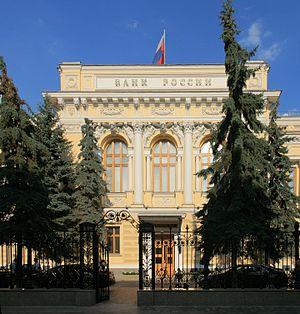
La Banque de Russie ou Banque centrale de la Fédération de Russie est la banque centrale de Russie. Ses attributions sont décrites dans l'article 75 de la Constitution de la Fédération de Russie et dans une loi fédérale dédiée. La Banque de Russie a été fondée le 13 juillet 1990, mais elle est le lointain successeur de la Banque d'État de l'Empire russe.